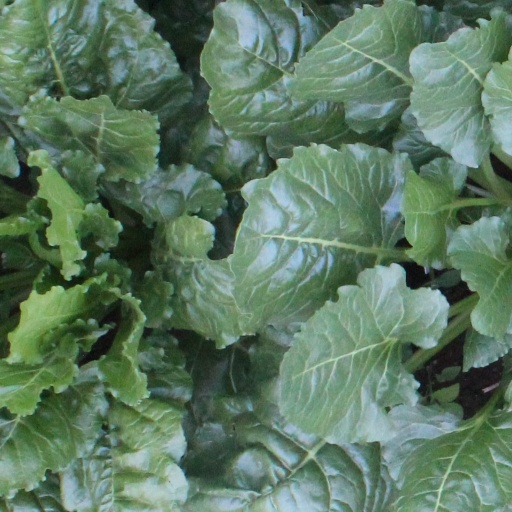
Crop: sugar beet